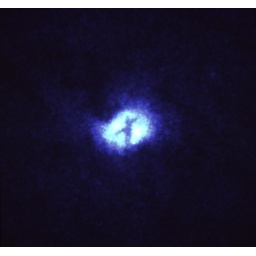
the cross in the sky